African-American officeholders in the United States, 1789–1866

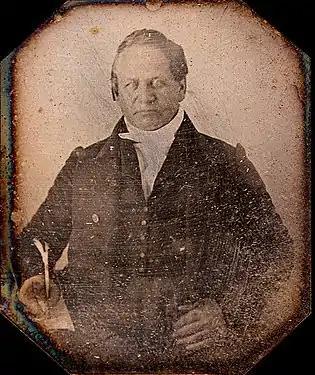
In 1836, Alexander L. Twilight became the first African American to be elected as a state legislator in the United States.

The United States has had five African-American elected office holders prior to 1867. After Congress passed the First Military Reconstruction Act of 1867 and ratified the Fifteenth Amendment to the United States Constitution in 1870, African Americans began to be elected or appointed to national, state, county and local offices throughout the United States.